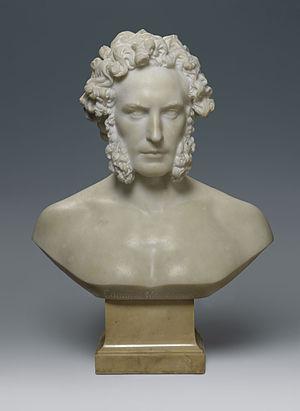
Franzisca Bernadina Wilhelmina Elisabeth Ney est une célèbre sculptrice américaine d'origine allemande qui a passé la première moitié de sa vie et de sa carrière en Europe, produisant des portraits de chefs célèbres tels que Otto von Bismarck, Giuseppe Garibaldi et le roi Georges V de Hanovre. À l'âge de 39 ans, elle a émigré au Texas avec son mari, Edmund Montgomery, et est devenue pionnière dans le développement de l'art. Parmi ses œuvres les plus connues au cours de son Texas période de la vie de taille de marbre chiffres de Sam Houston et Stephen F. Austin. Un groupe important de ses œuvres sont logés au Elisabet Ney Museum, situé dans sa maison et studio à Austin. D'autres travaux peuvent être trouvés au Capitole de l'État du Texas, au Capitole des États-Unis, et au Smithsonian American Art Museum.